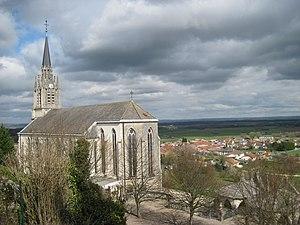
Bruley est une commune française située dans le département de Meurthe-et-Moselle, en région Grand Est.